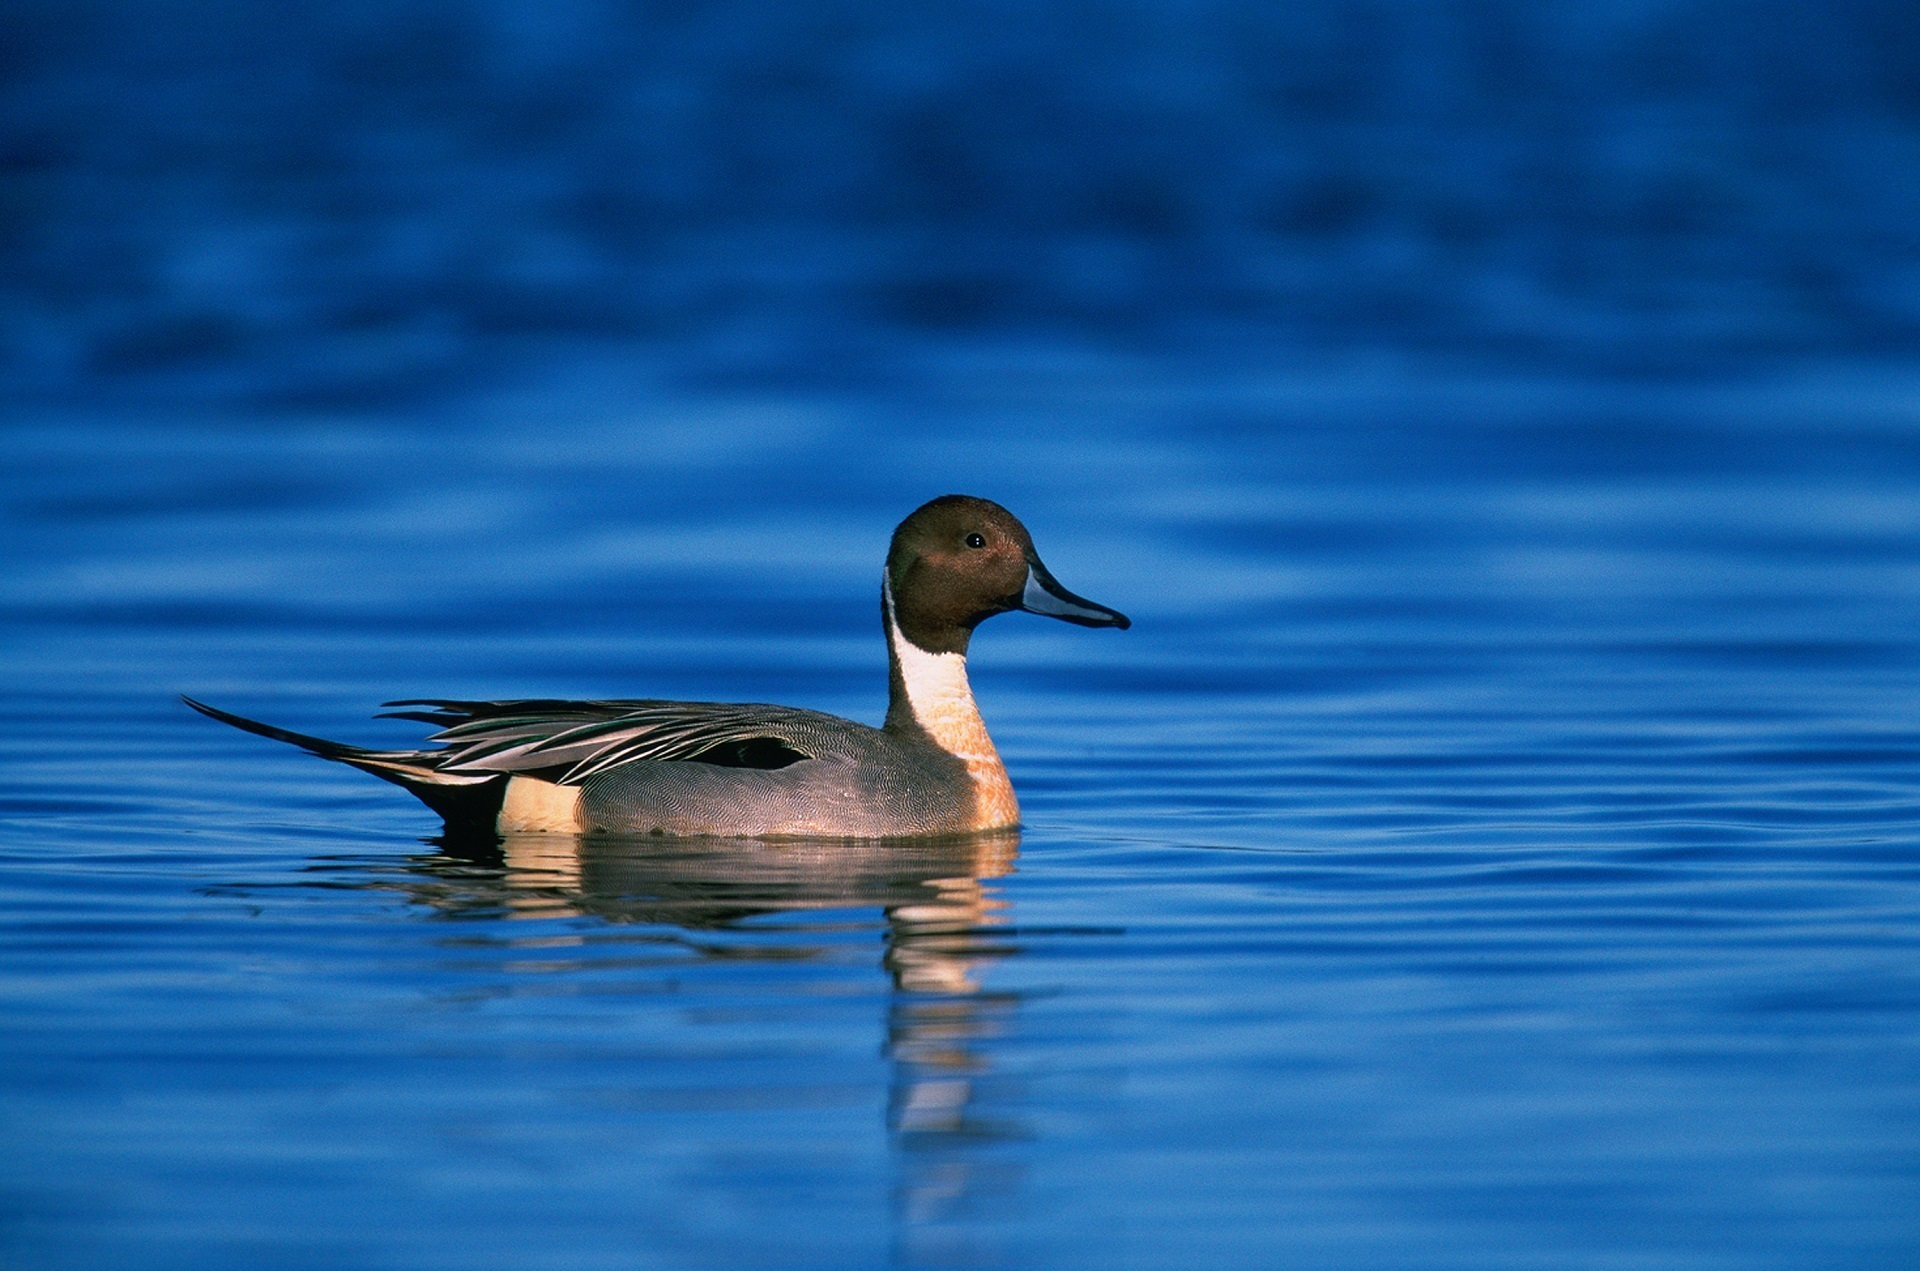
water, nature, bird, wing, male, wildlife, wild, portrait, reflection, beak, fauna, swimming, drake, duck, vertebrate, waterfowl, water bird, mallard, mergus, northern pintail duck, sea duck, ducks geese and swans, seaduck